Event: Nepal Earthquake
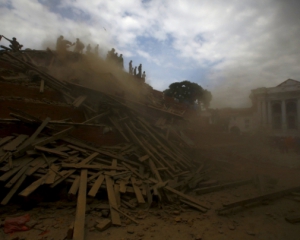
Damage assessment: damage